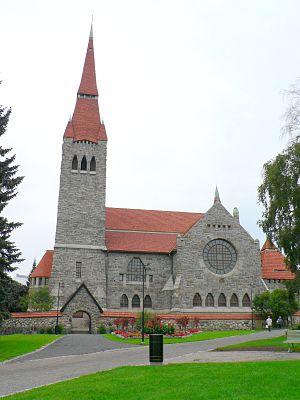
Jussinkylä ou Juhannuskylä est le quartier numéro 10 de Tampere en Finlande.
Tampere est une ville de Pirkanmaa, dans le Sud-Ouest de la Finlande. Avec 230 834 habitants intra-muros, et plus de 320 000 en comptant les municipalités attenantes, elle est la seconde agglomération de Finlande après celle d'Helsinki. Elle est également la plus grande ville non-littorale des pays nordiques. C'est aussi la ville finlandaise la plus peuplée en dehors de la région du Grand Helsinki et un important centre urbain, économique et culturel pour le centre du pays.